Sky position (RA, Dec in degrees): 29.099, -8.004
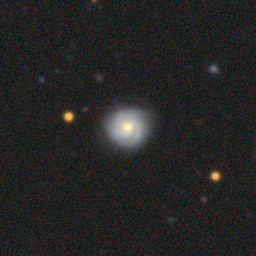
Galaxy morphology: Unbarred Tight Spiral Galaxies